List of national flowers

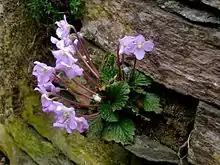
Natalie's ramonda

The national flower of Sri Lanka is "Nil mānel" (නිල් මානෙල්), the blue-star water-lily ("Nymphaea stellata"). Although "nil" means "blue" in Sinhala, the Sinhalese name of this plant is often rendered as "water-lily" in English. This beautiful aquatic flower appears in the Sigiriya frescoes and has been mentioned in ancient Sanskrit, Pali and Sinhala literary works. Buddhist lore in Sri Lanka claims that this flower was one of the 108 auspicious signs found on Prince Siddhartha's footprint.